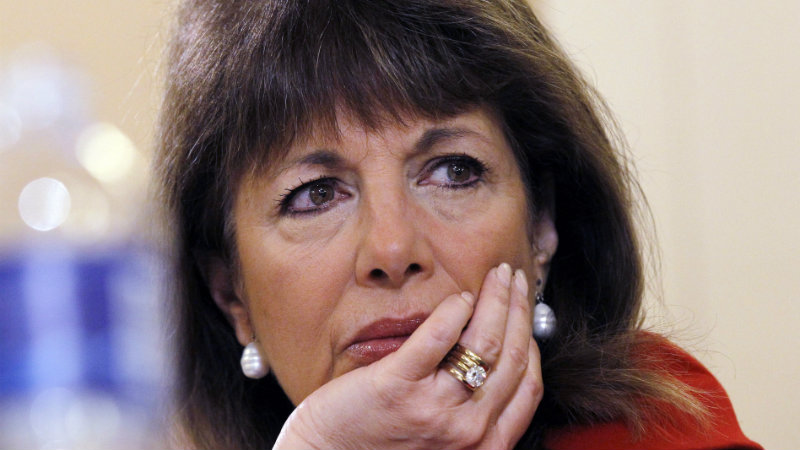
Gender: women